Anthonie de Lorme

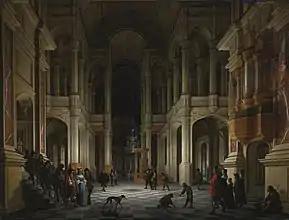
"Interior of a Renaissance church at night with an elegant couple entering", collaboration with Anthonie Palamedesz.

He is only known for his church interiors. In his early career he mainly painted imaginary church interiors, to which he at times added architectural elements borrowed from actual buildings. Around 1652 he started to paint simple and accurate depictions of local churches populated with a few figures. This shift reflects possibly the influence of painters in nearby Delft. His church interiors of the 1650s are bathed in light and atmosphere and offer a very close-up view. He painted the Church of Saint Lawrence in Rotterdam at least 17 times. His paintings were used by the restorers of the church after World War II.